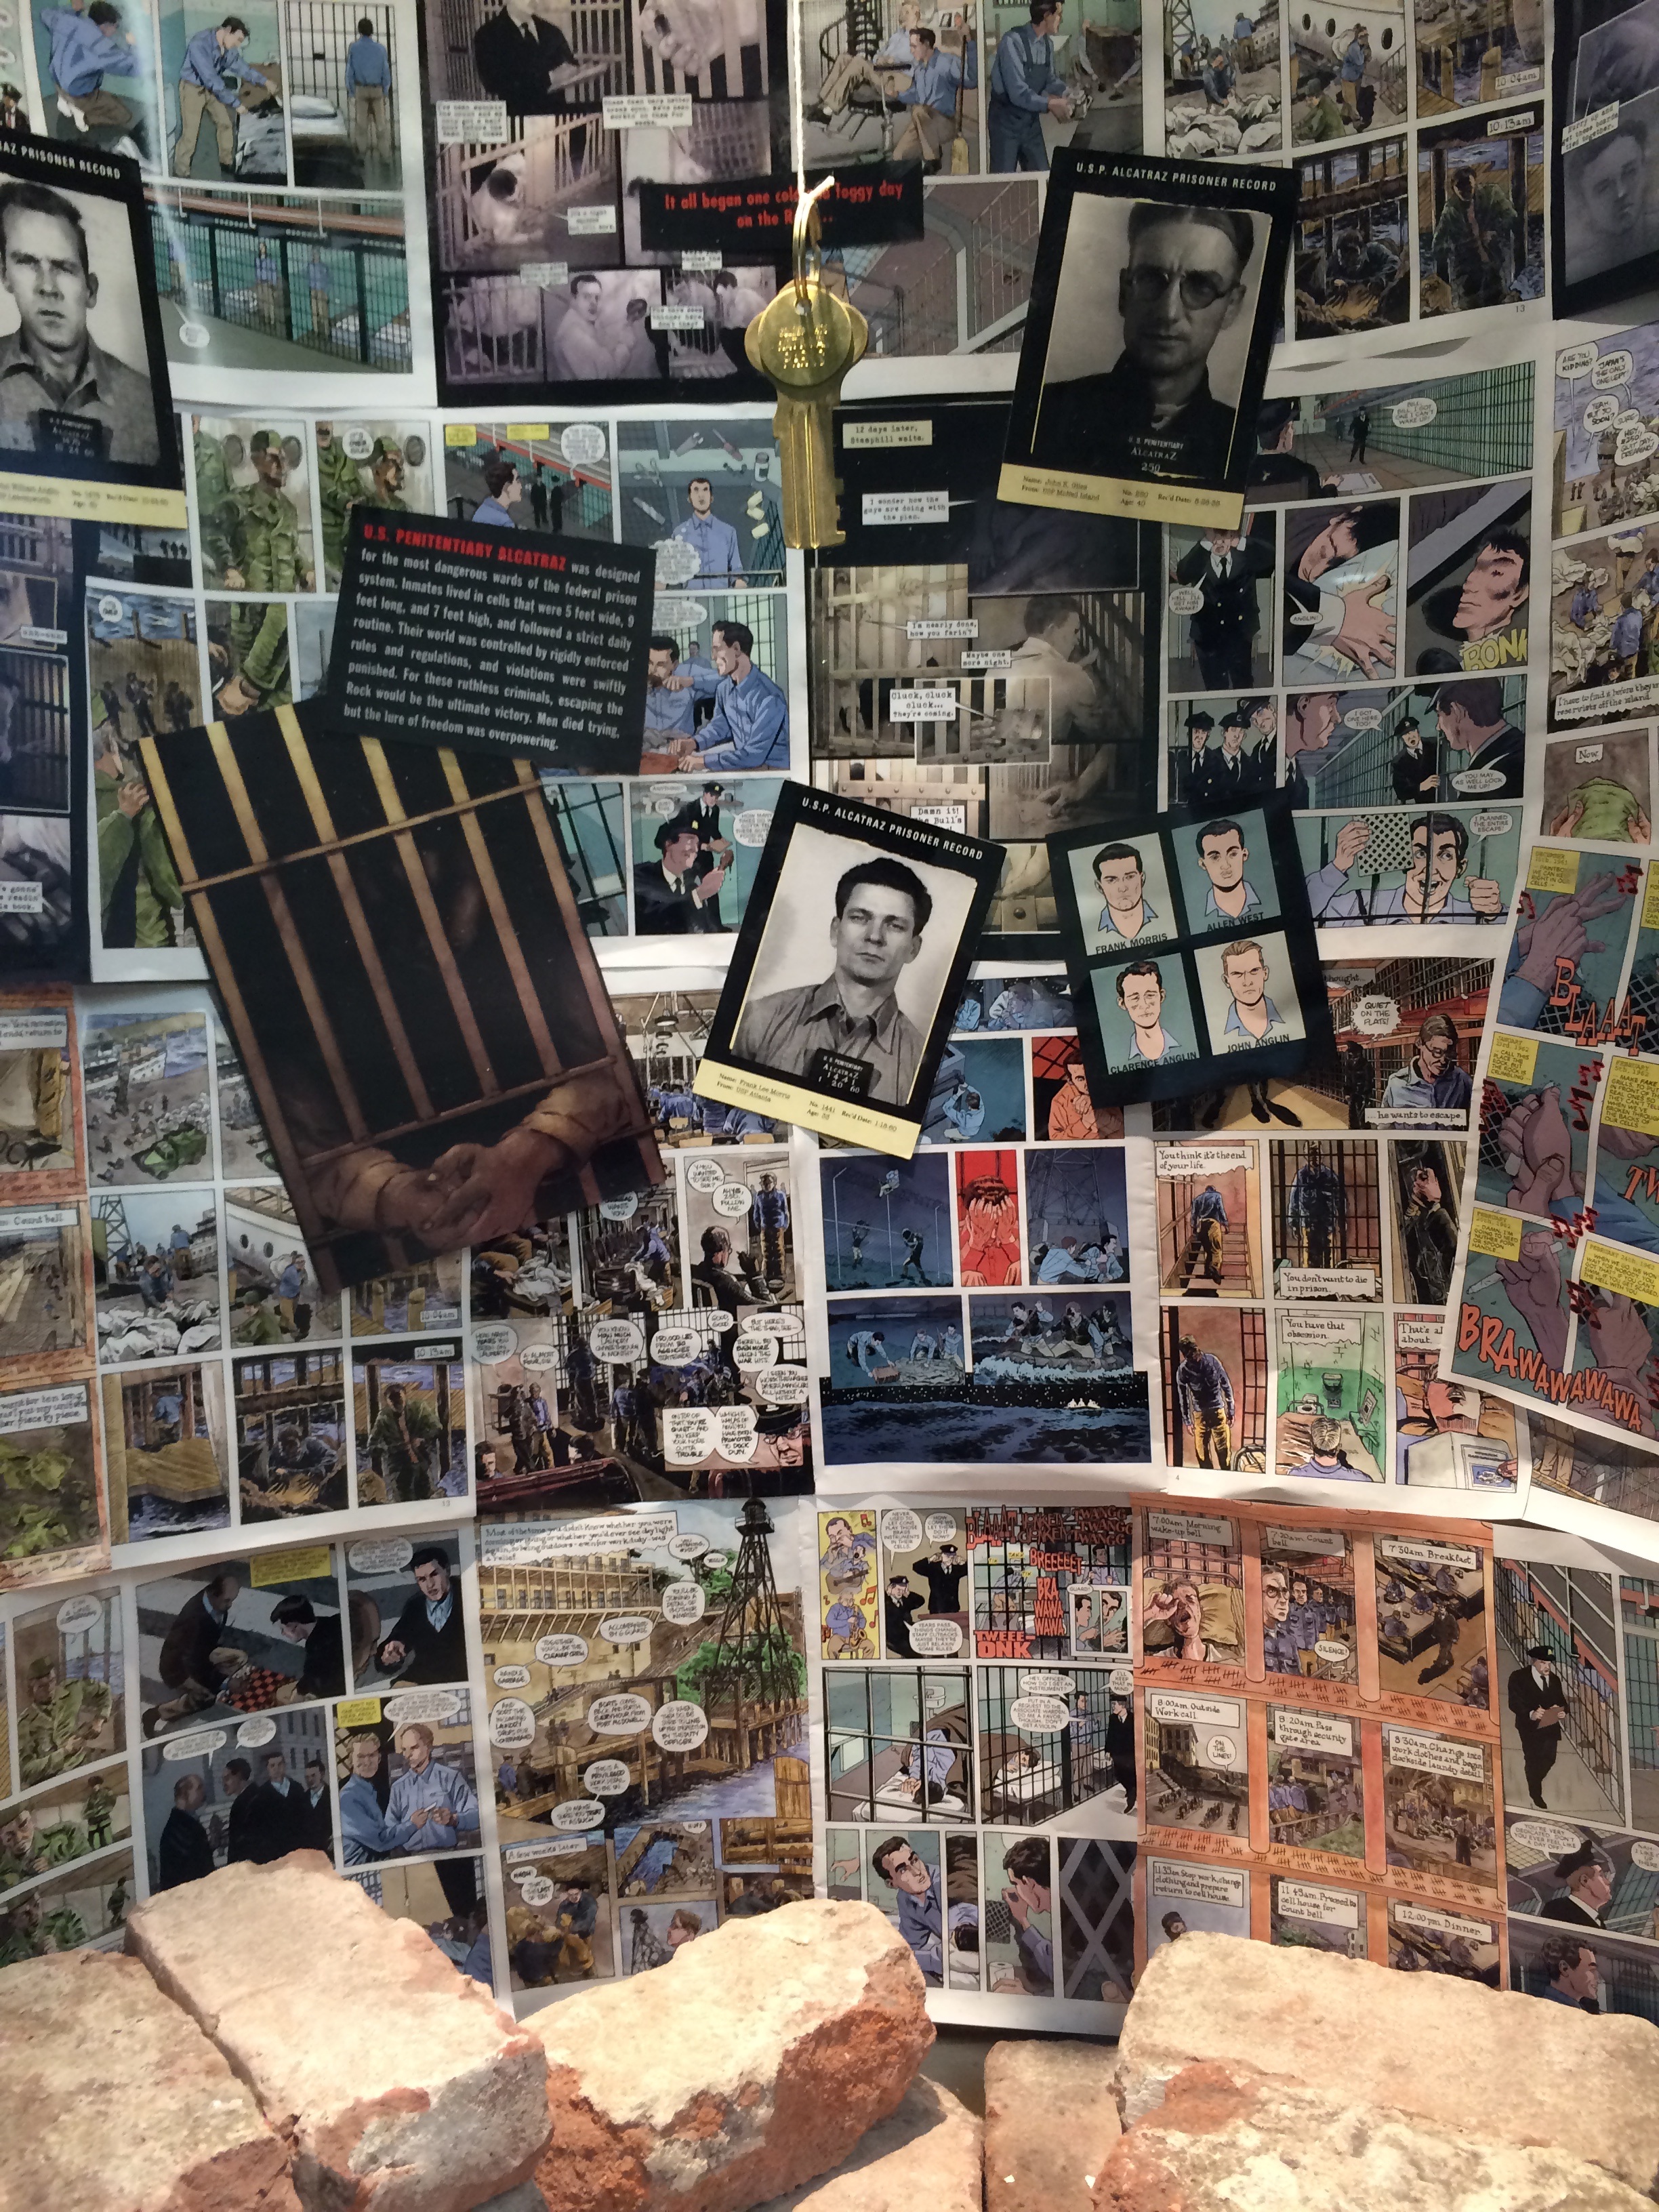
collage, comics, alcatraz, culprit